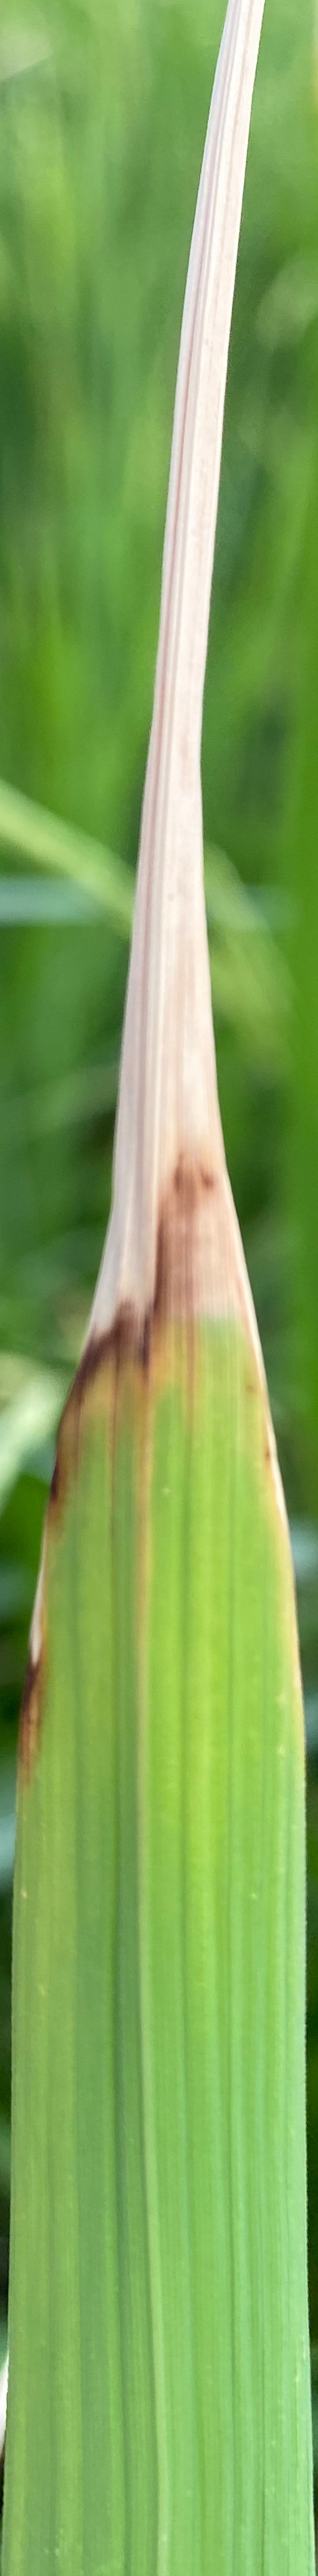
Nhãn: P